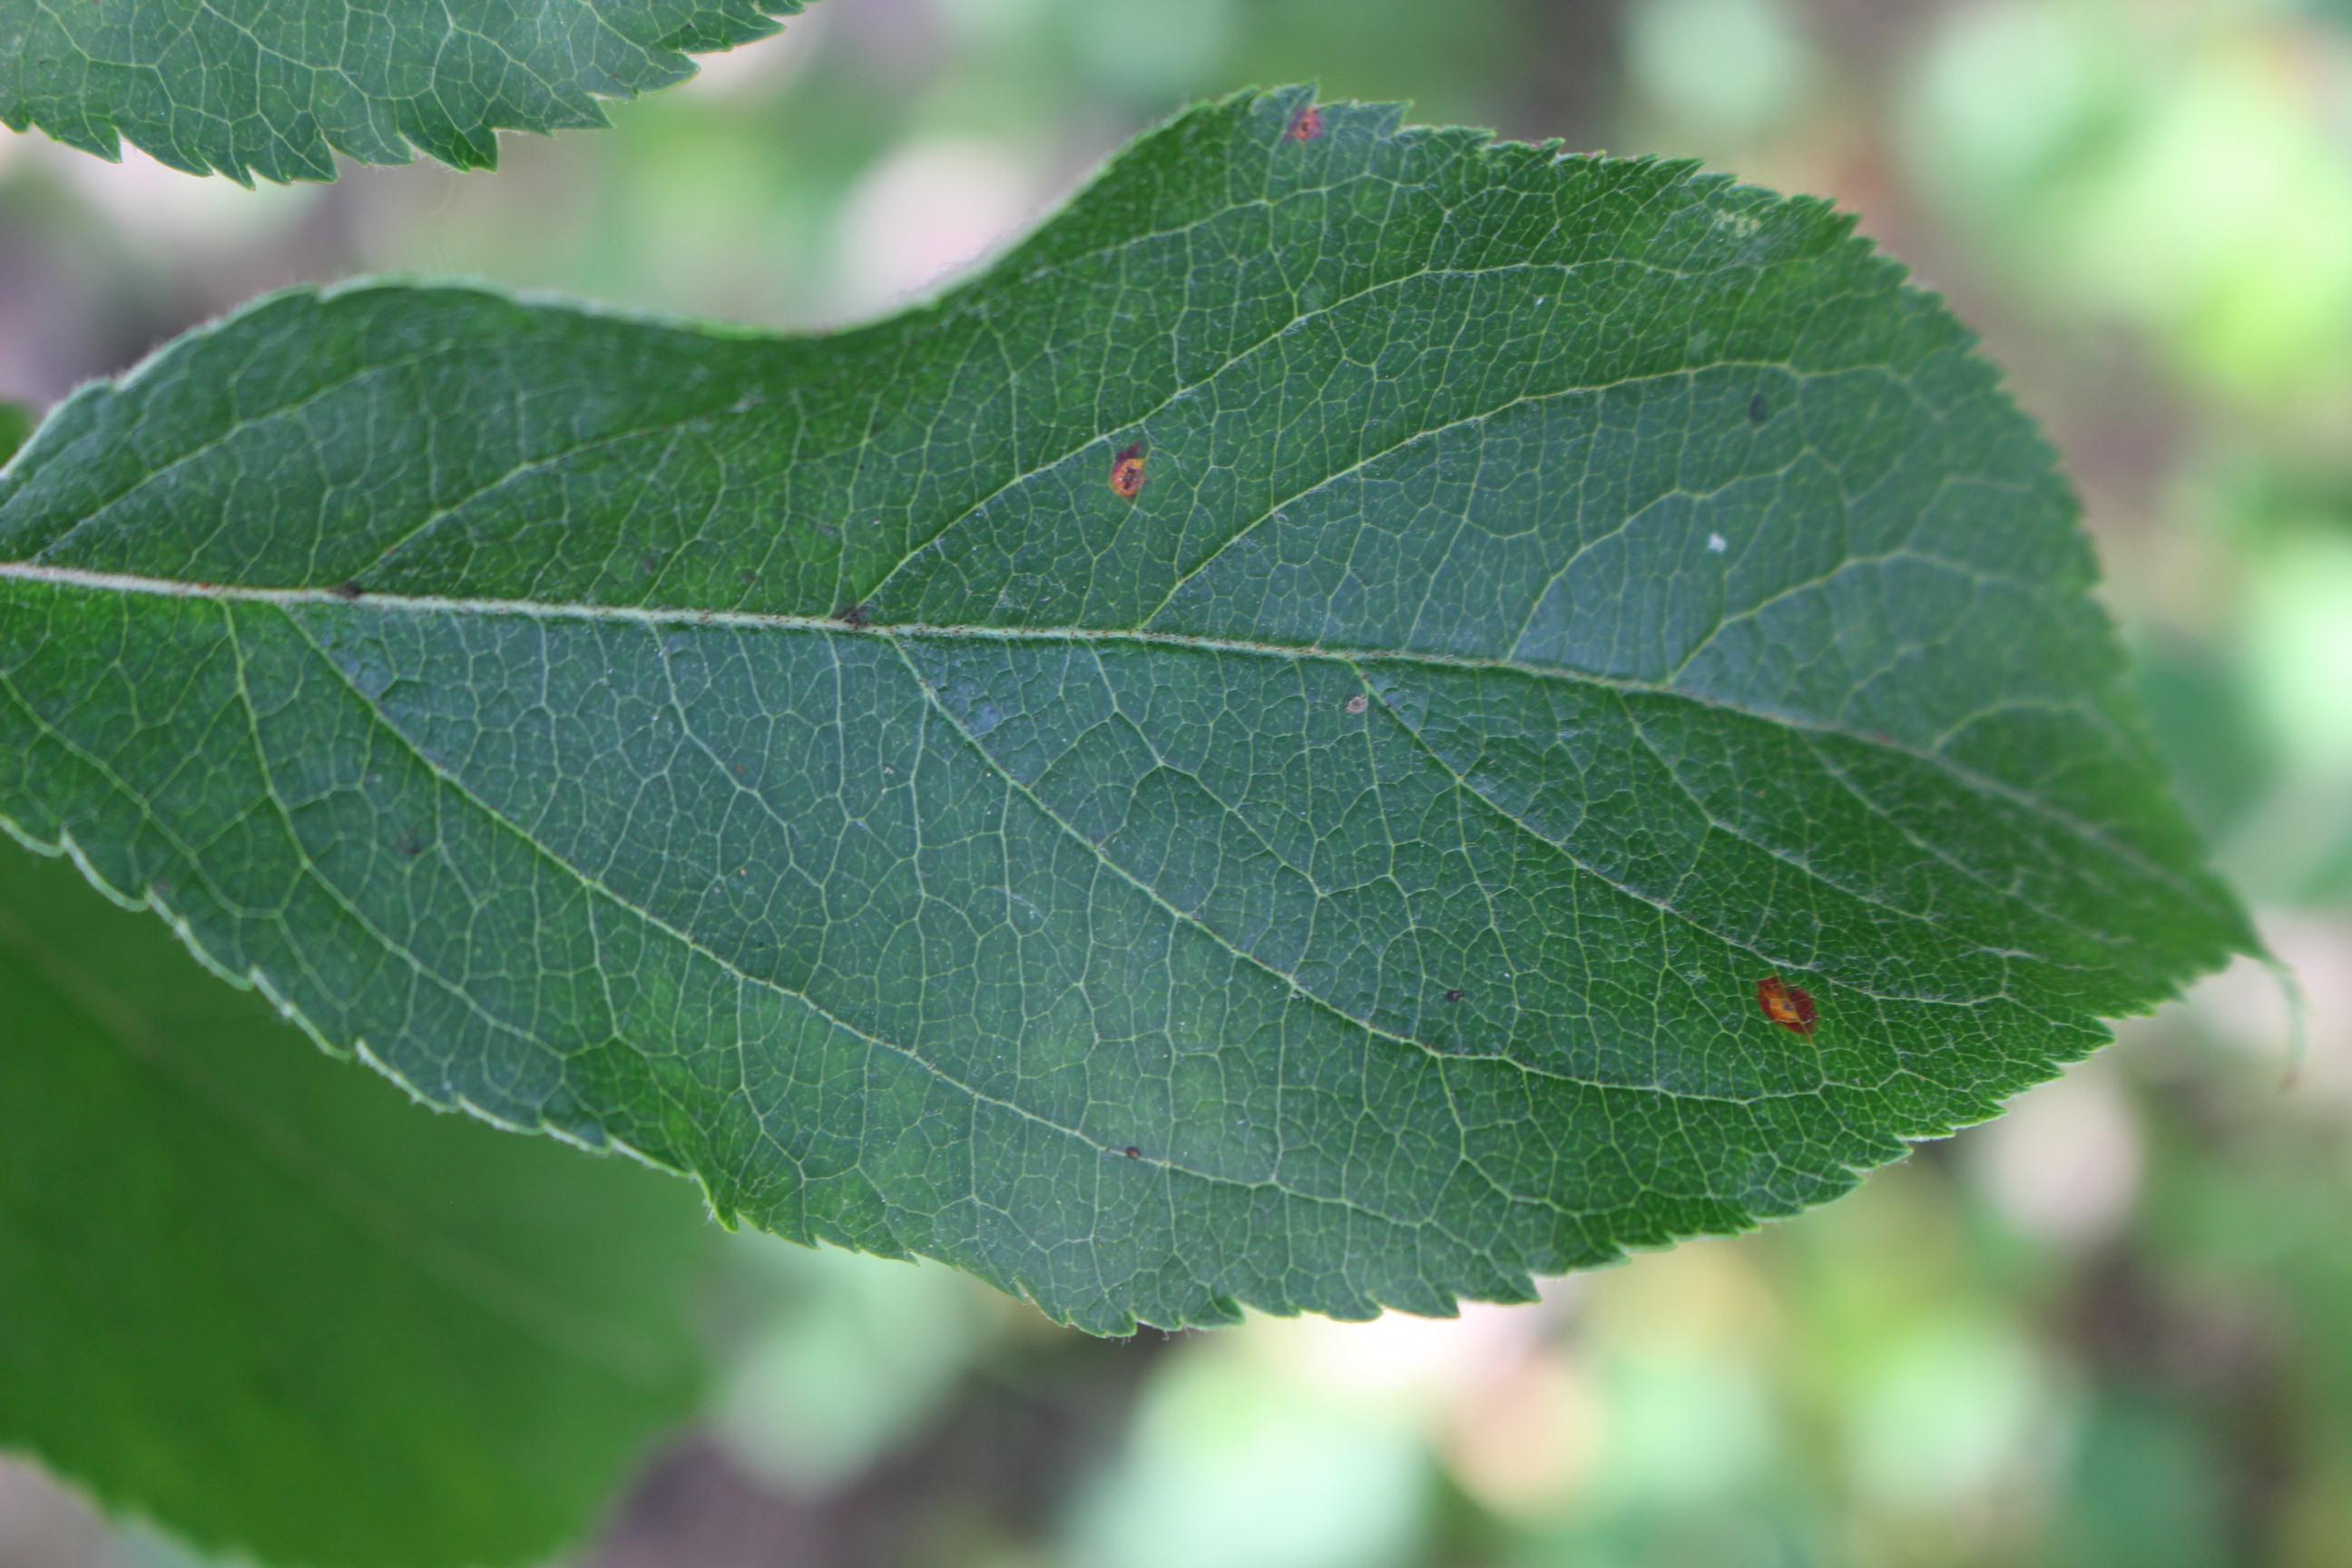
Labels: rust